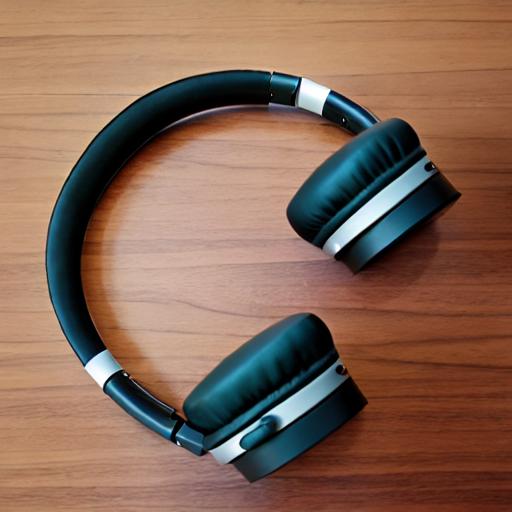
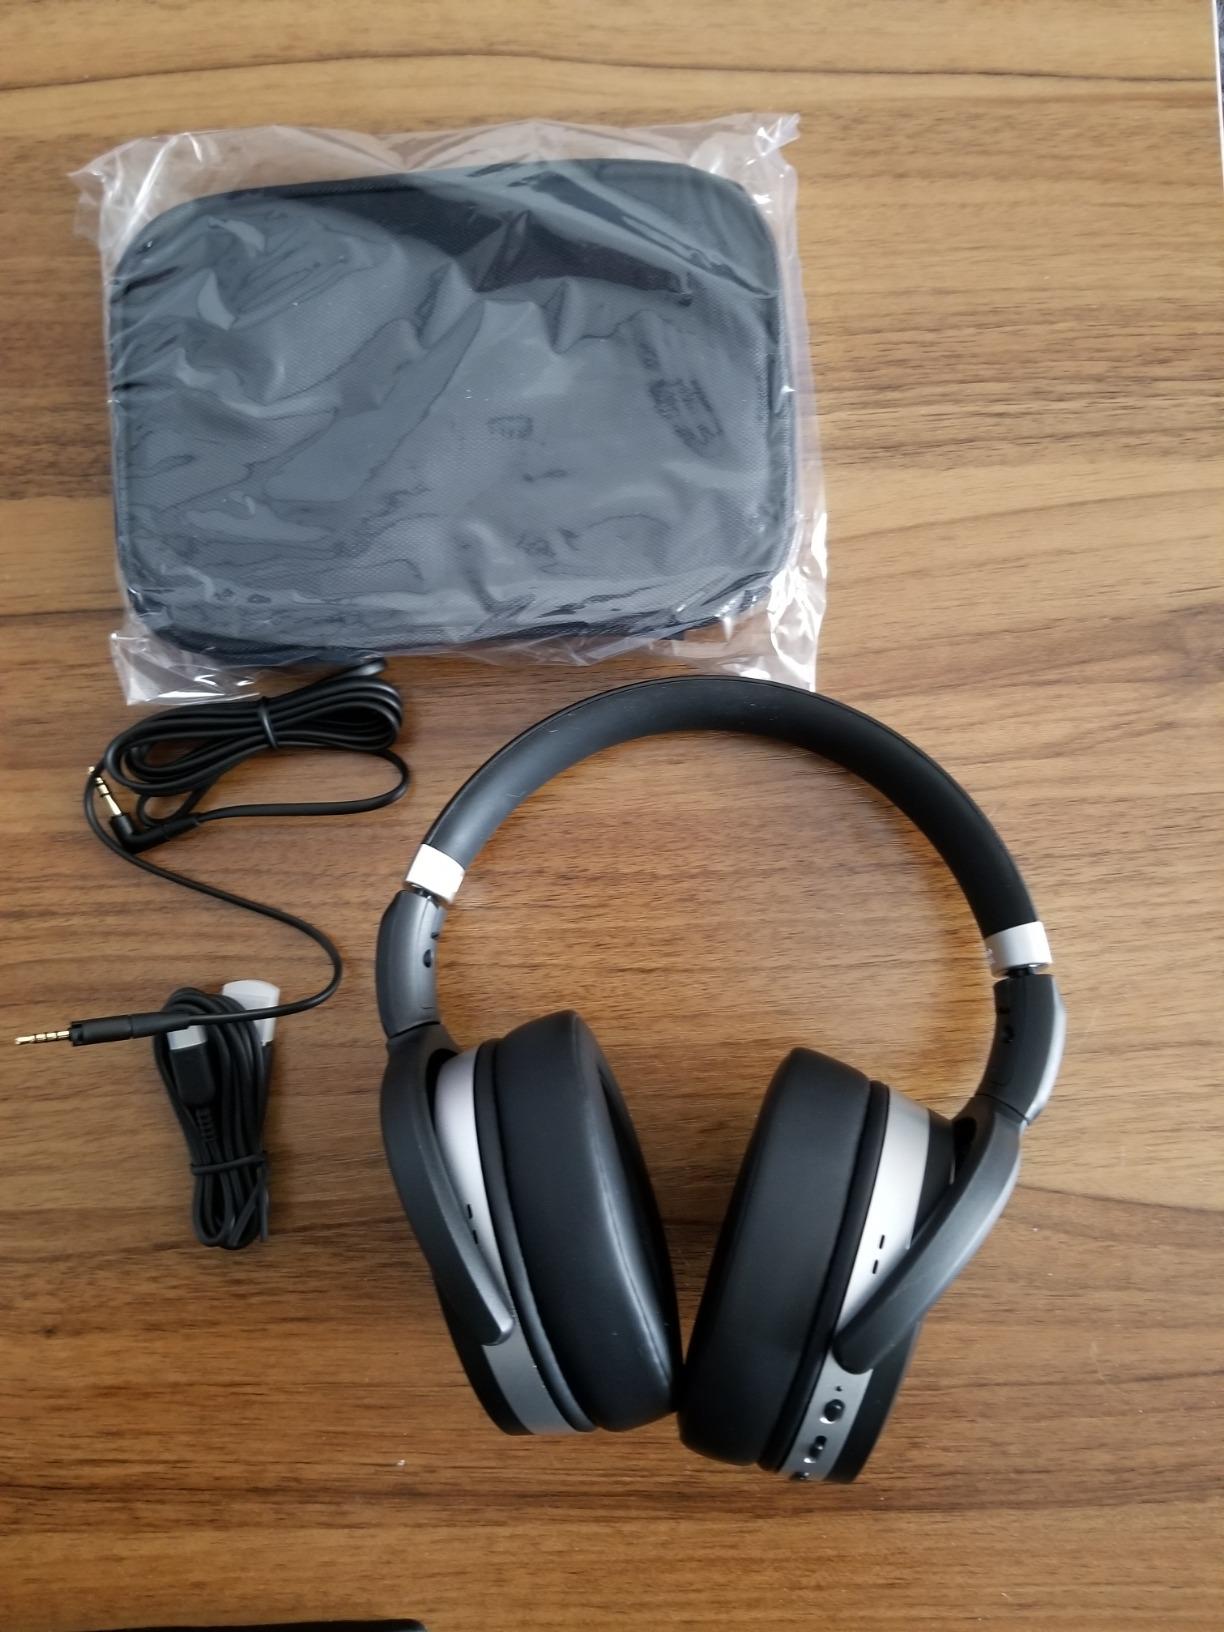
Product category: headphones
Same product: no